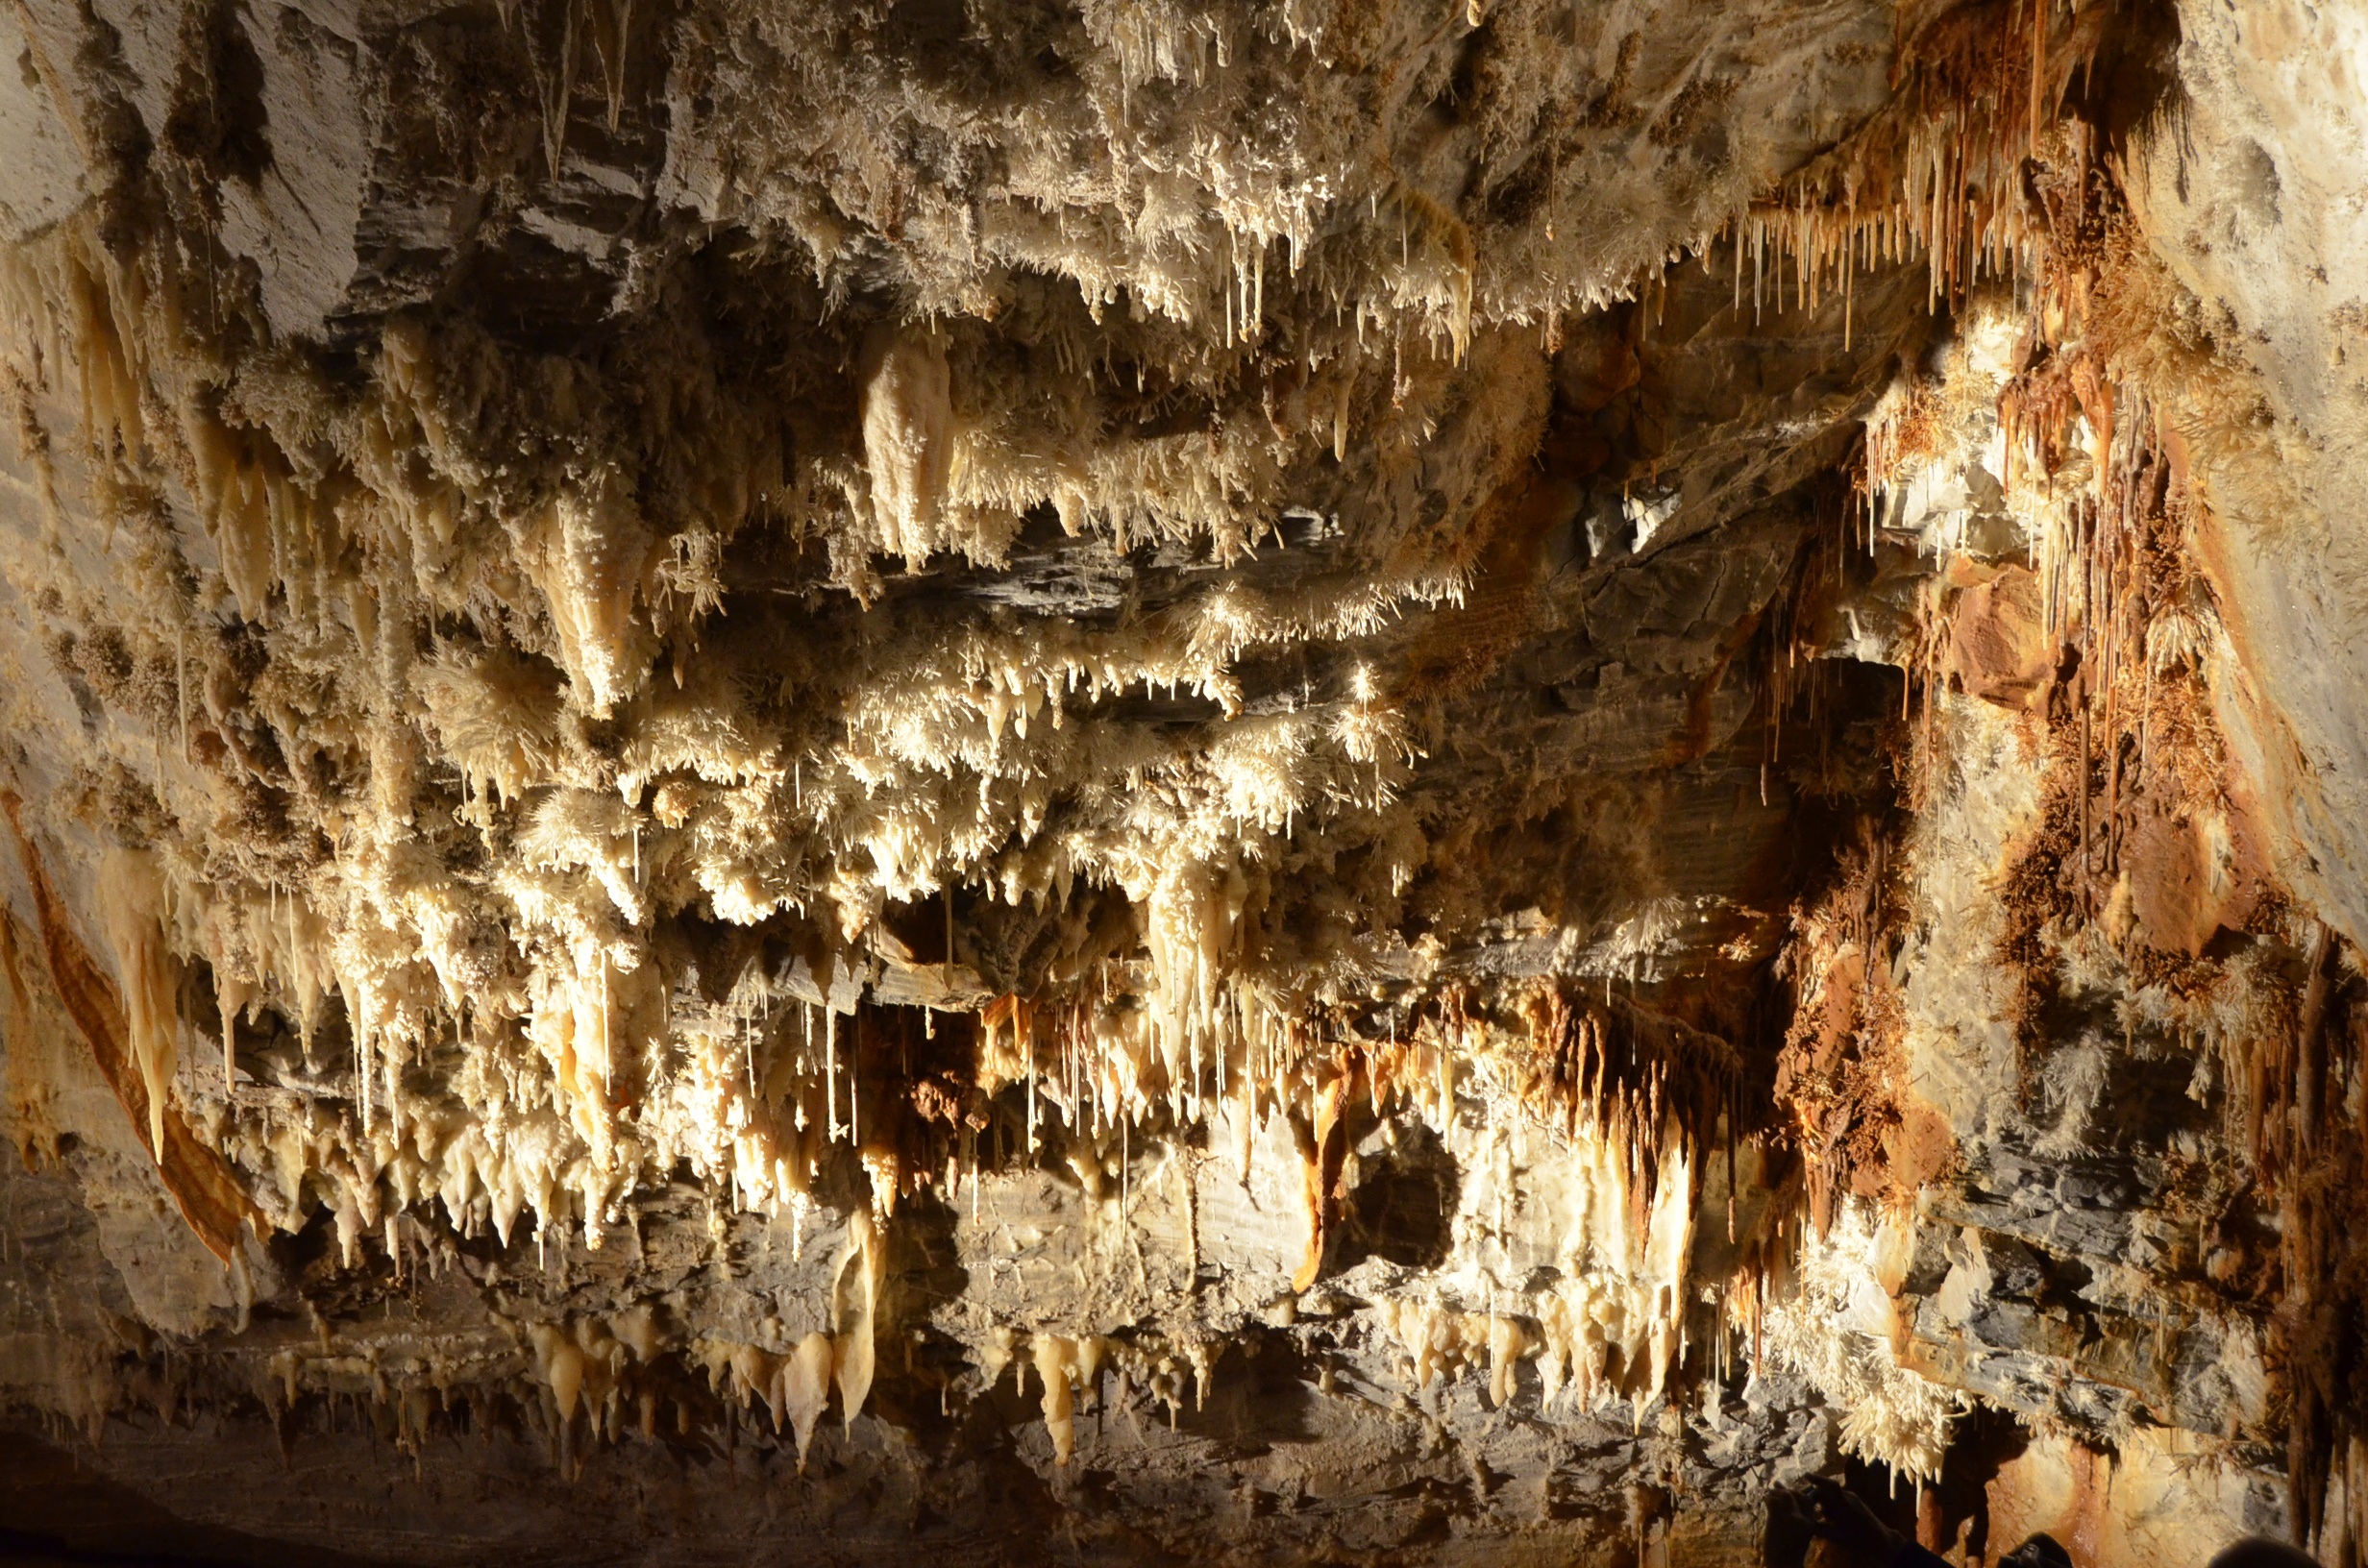
formation, underground, cave, caving, stalagmite, stalactite, landform, stalactites, geographical feature, pit cave, speleothem